Armand Vergeaud

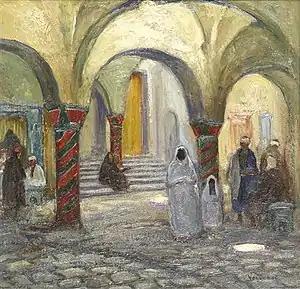
The Souk El Berka, Tunis

Jean Antoine Armand Vergeaud (3 August 1876, Angoulême - 1949, Tunis?) was a French Orientalist painter.